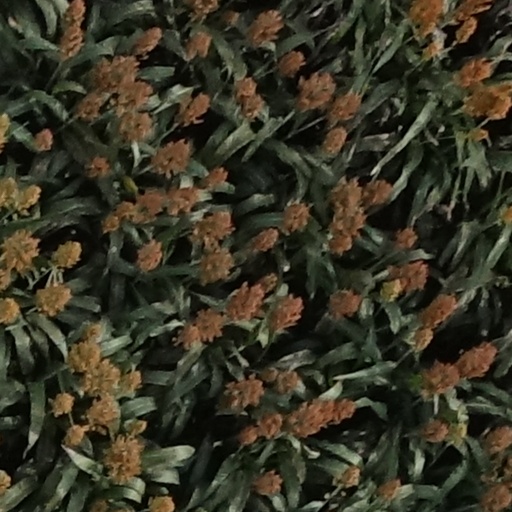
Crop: sorghum